1st Armoured Division (United Kingdom)

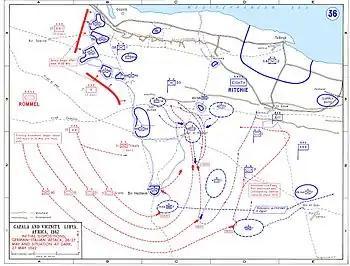
Allied (blue) and Axis (red) dispositions between 26 and 27 May. The 1st Armoured Division is located in the centre

Lumsden resumed command on 12 February 1942, and the 22nd Armoured Brigade rejoined in April. According to Michael Carver (a participant of the battle, who would later become a field marshal and then a historian), Lumsden resented Messervy for the setback that had befallen the division in January. Messervy's 7th Armoured Division, with one armoured brigade, was considered to be as strong as the 1st due to both formations having an equal number of M3 Grant medium tanks. According to Carver, these two factors made Lumsden reluctant to support the 7th if called upon and was adamant none of his force would be allocated to it.